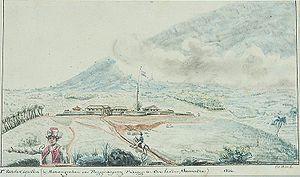
Batusangkar est une ville d'Indonésie. C'est le chef-lieu du kabupaten de Tanah Datar dans la province de Sumatra occidental.